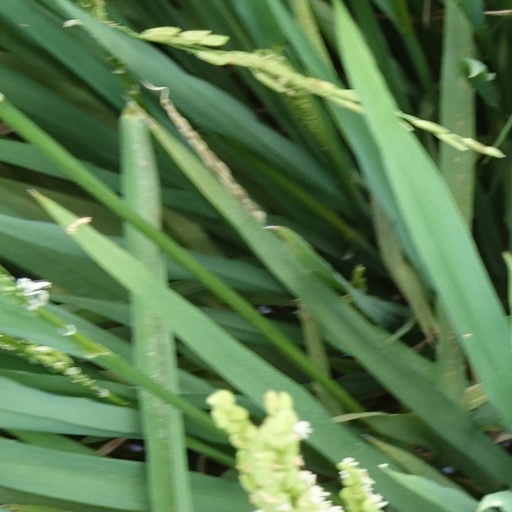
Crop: rice